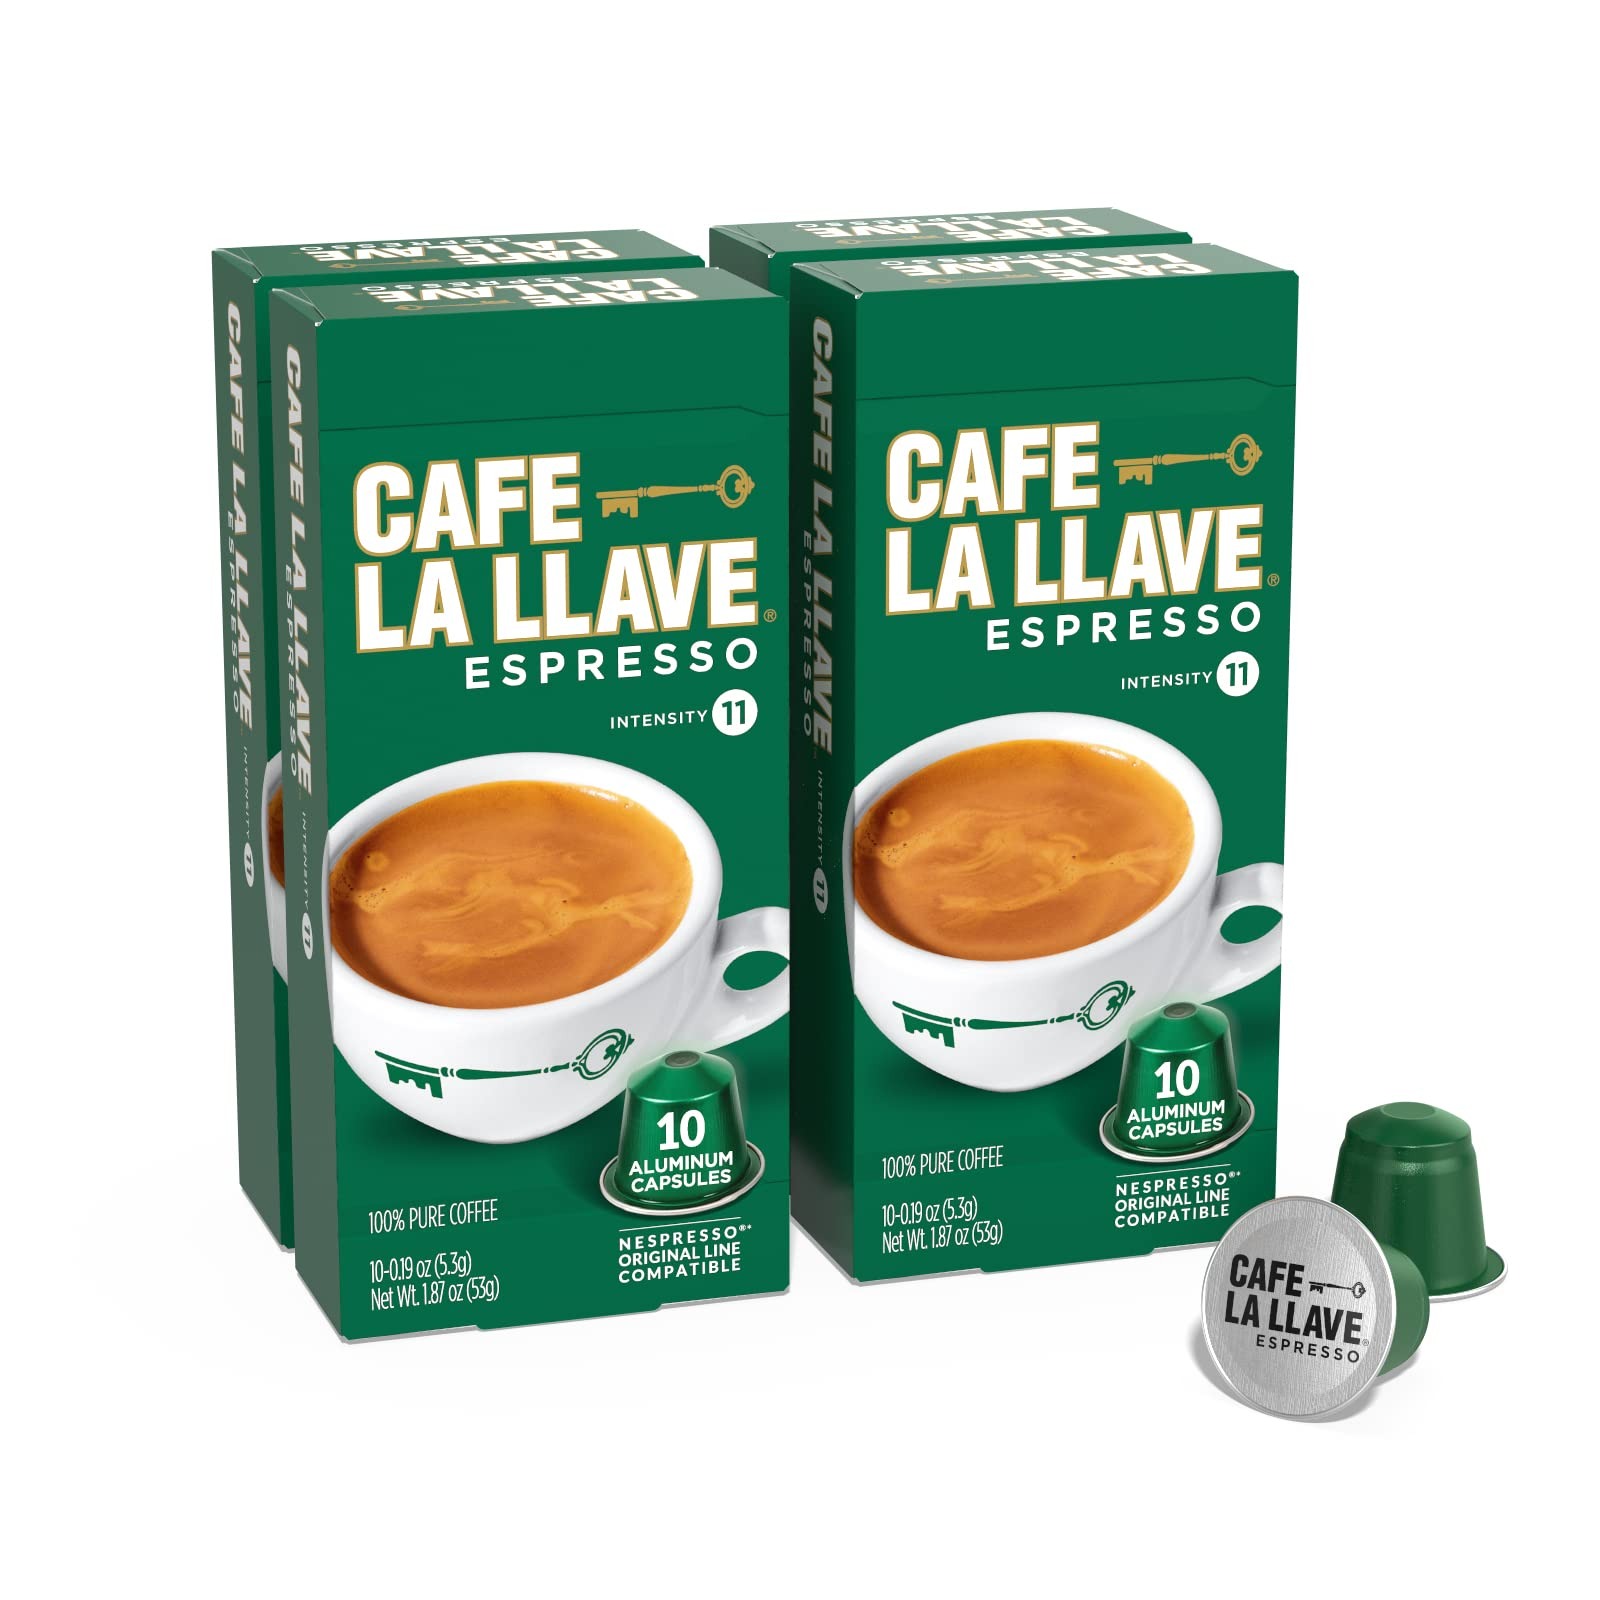
Item Name: Cafe La Llave Espresso Capsules, Intensity 11-Recylable Coffee Pods (40 Count) Compatible with Nespresso OriginalLine Machines
Bullet Point 1: Dark-roasted, intensely aromatic, rich and bold: Cafe La Llave is a bold Latin-style espresso with an intensity level of 11. It is full-bodied, highly aromatic and balanced espresso that will please the senses.
Bullet Point 2: Recyclable coffee pods: we have partnered with Terracycle for a recycling program that makes Don Francisco's coffee pods recyclable through Terracycle
Bullet Point 3: Compatible with Nespresso Originalline brewers: specially engineered for Nespresso Originalline brewers to deliver a high-quality and consistent espresso, shot after shot. Not compatible with Nespresso Vertuo brewers. *not affiliated with Nespresso.
Bullet Point 4: Four generations strong: our family's expertise extends more than 140 years and is headquartered outside of Los Angeles in the City of Vernon
Bullet Point 5: Blended, roasted and packed in the U.S.A.
Bullet Point 6: Our roasting facility operates at the highest standards as we adhere and comply with GMP (Good Manufacturing Practices) and SQF Food Safety and Quality Regulations.
Value: 40.0
Unit: Count

Price: 15.375